Pinfire cartridge

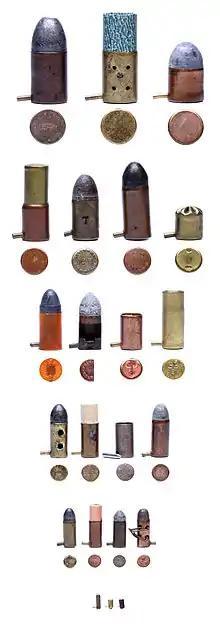
Selection of various types of pinfire cartridges in order from 15mm, 12mm, 9mm, 7mm, 5mm, and 2mm. Description of each cartridge is listed on the image's file page.

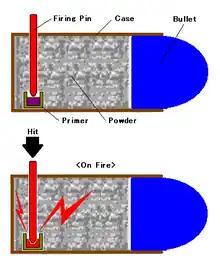
Schematic of a pinfire pistol cartridge

The pin-fire (or pinfire) is an obsolete type of metallic cartridge used in firearms, where the priming compound is ignited by striking a small pin that protrudes radially from above the base of the cartridge. Invented by Frenchman Casimir Lefaucheux in 1832, but not patented until 1835, it was one of the earliest practical designs of a metallic cartridge to hasten the loading and firing process of a firearm. Its history is closely associated with the development of the breechloader, which would eventually replace all muzzle-loading firearms.